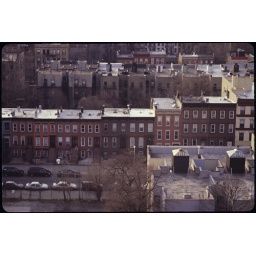
from the roof of my old building in prospect heights, it was a sea of homes for miles